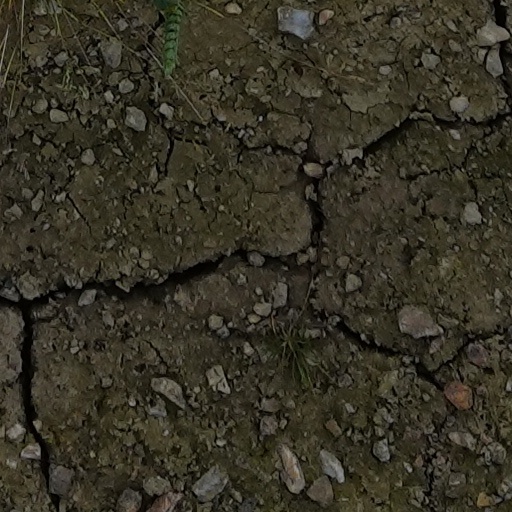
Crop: wheat